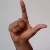
The image shows a hand gesture representing the letter 'L' in Indian Sign Language.